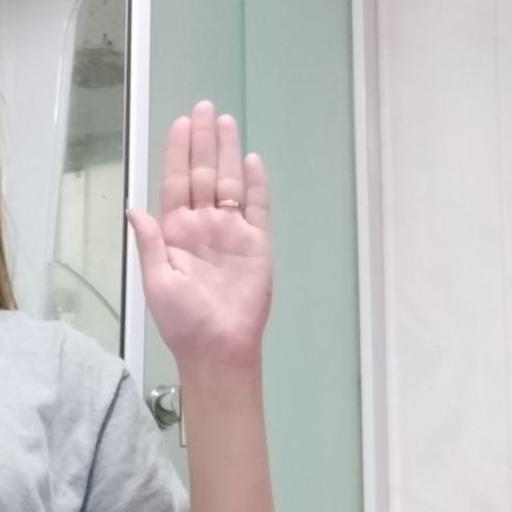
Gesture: stop